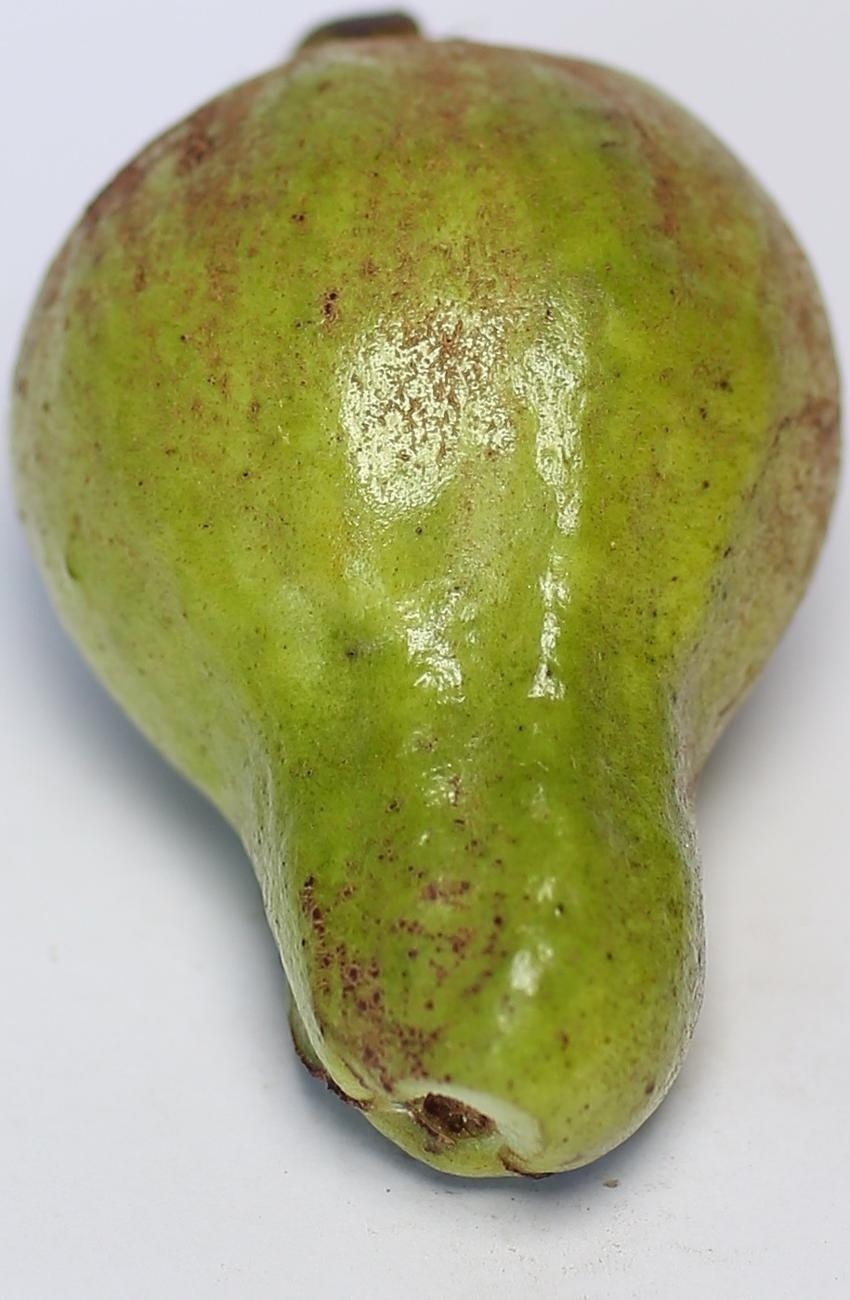
Maturity: green
Variety: local-sindhi